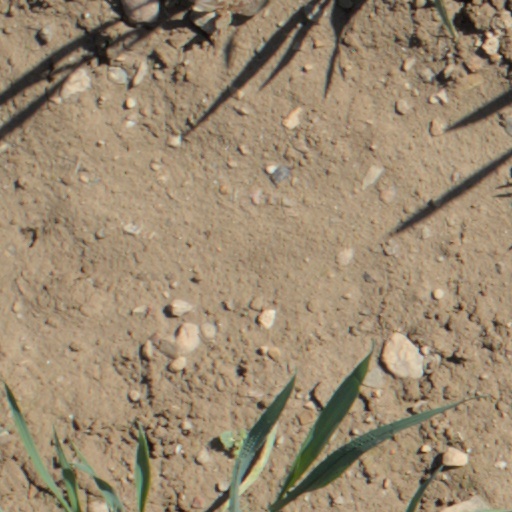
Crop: wheat